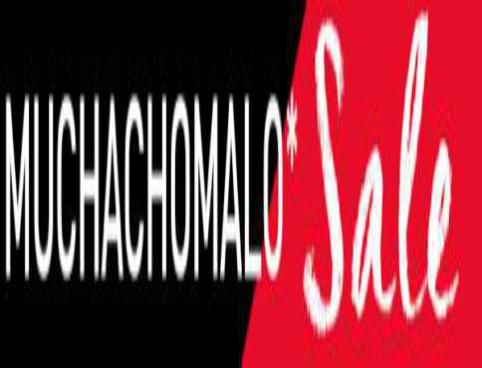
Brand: muchachomalo
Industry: Clothes